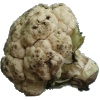
Label: cauliflower